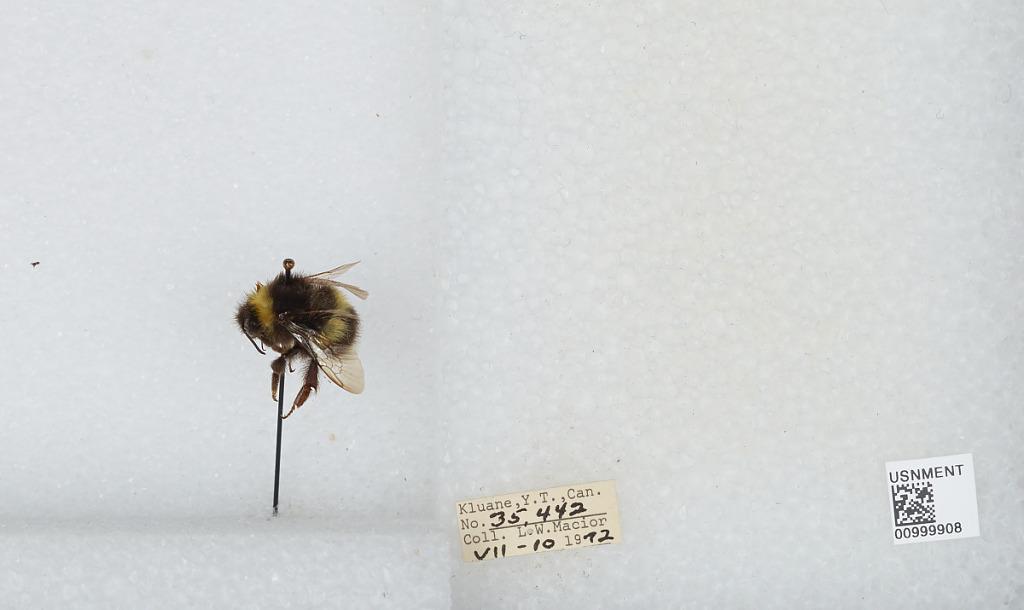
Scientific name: Bombus (Bombus) lucorum (Linnaeus)
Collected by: L. Macior
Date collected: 1972-7-10
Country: Canada
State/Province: Yukon Territory
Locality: Kluane
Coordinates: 60.75, -139.5